Valescourt

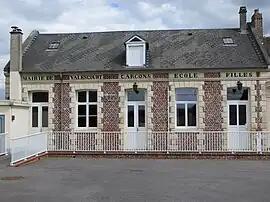
The town hall in Valescourt

Valescourt is a commune in the Oise department in northern France.